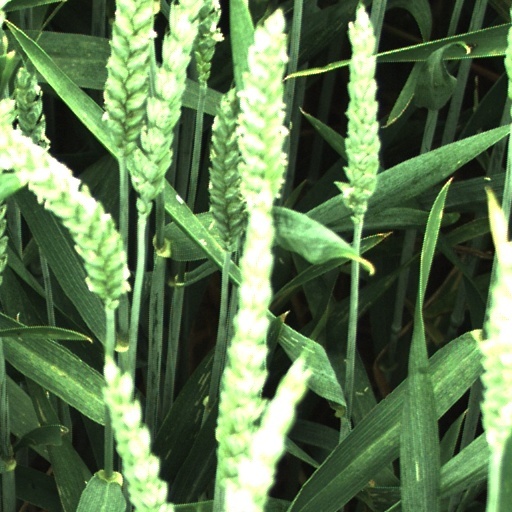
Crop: wheat